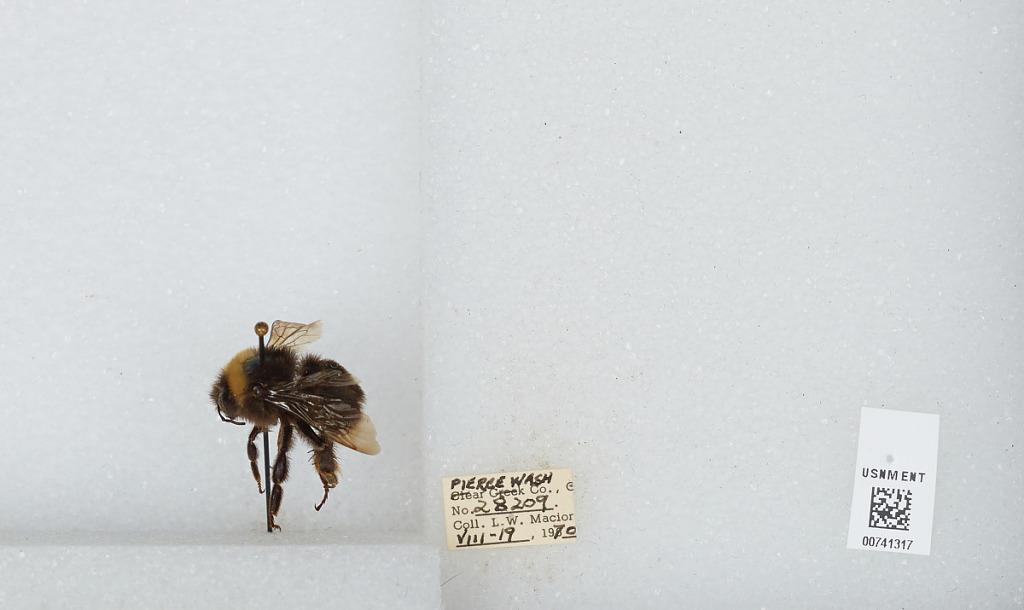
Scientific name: Bombus (Bombus) occidentalis Greene
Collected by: L. Macior
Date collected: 1970-8-19
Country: United States
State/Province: Washington
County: Pierce
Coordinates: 47.05, -122.12